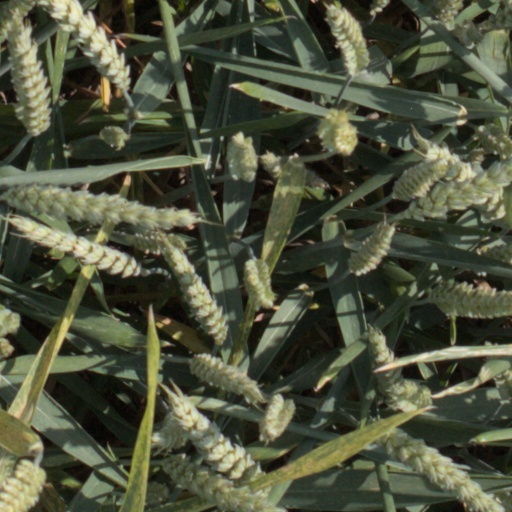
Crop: wheat